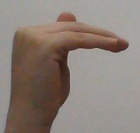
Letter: khaa